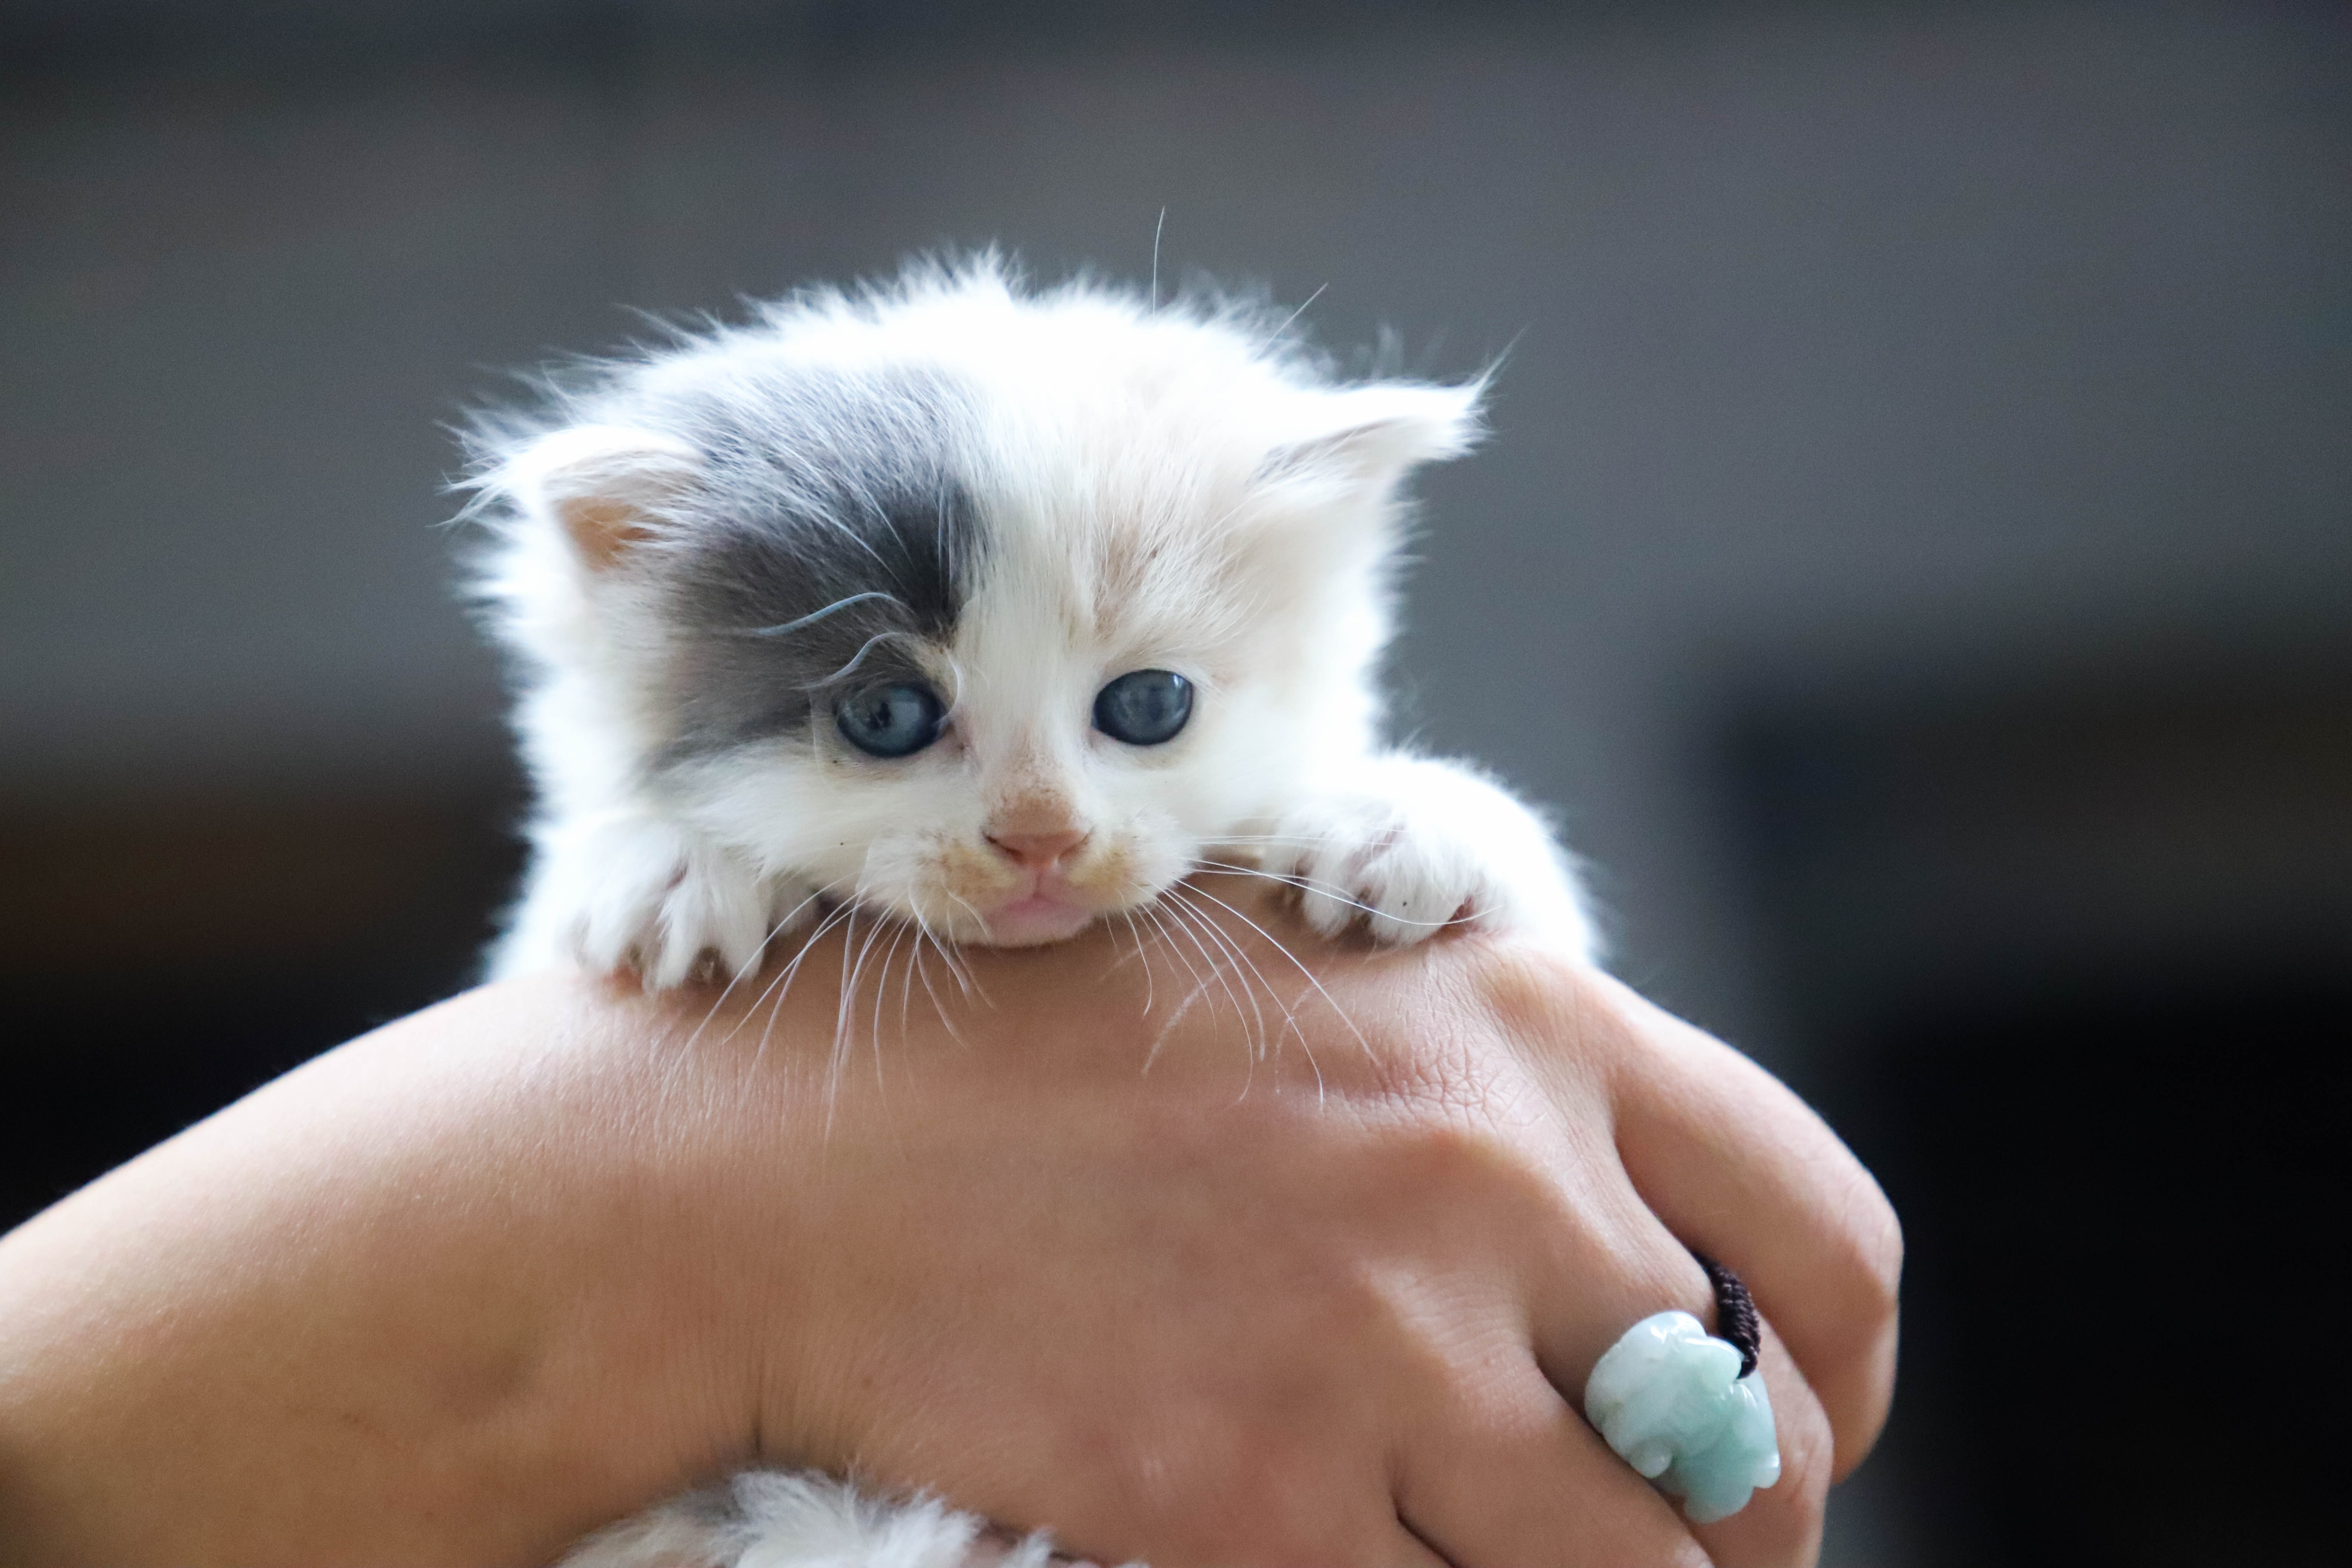
cat, mammal, small to medium sized cats, cat like mammal, vertebrate, whiskers, kitten, ragdoll, eye, domestic short haired cat, carnivoran, snout, norwegian forest cat, ragamuffin, persian, paw, british semi longhair